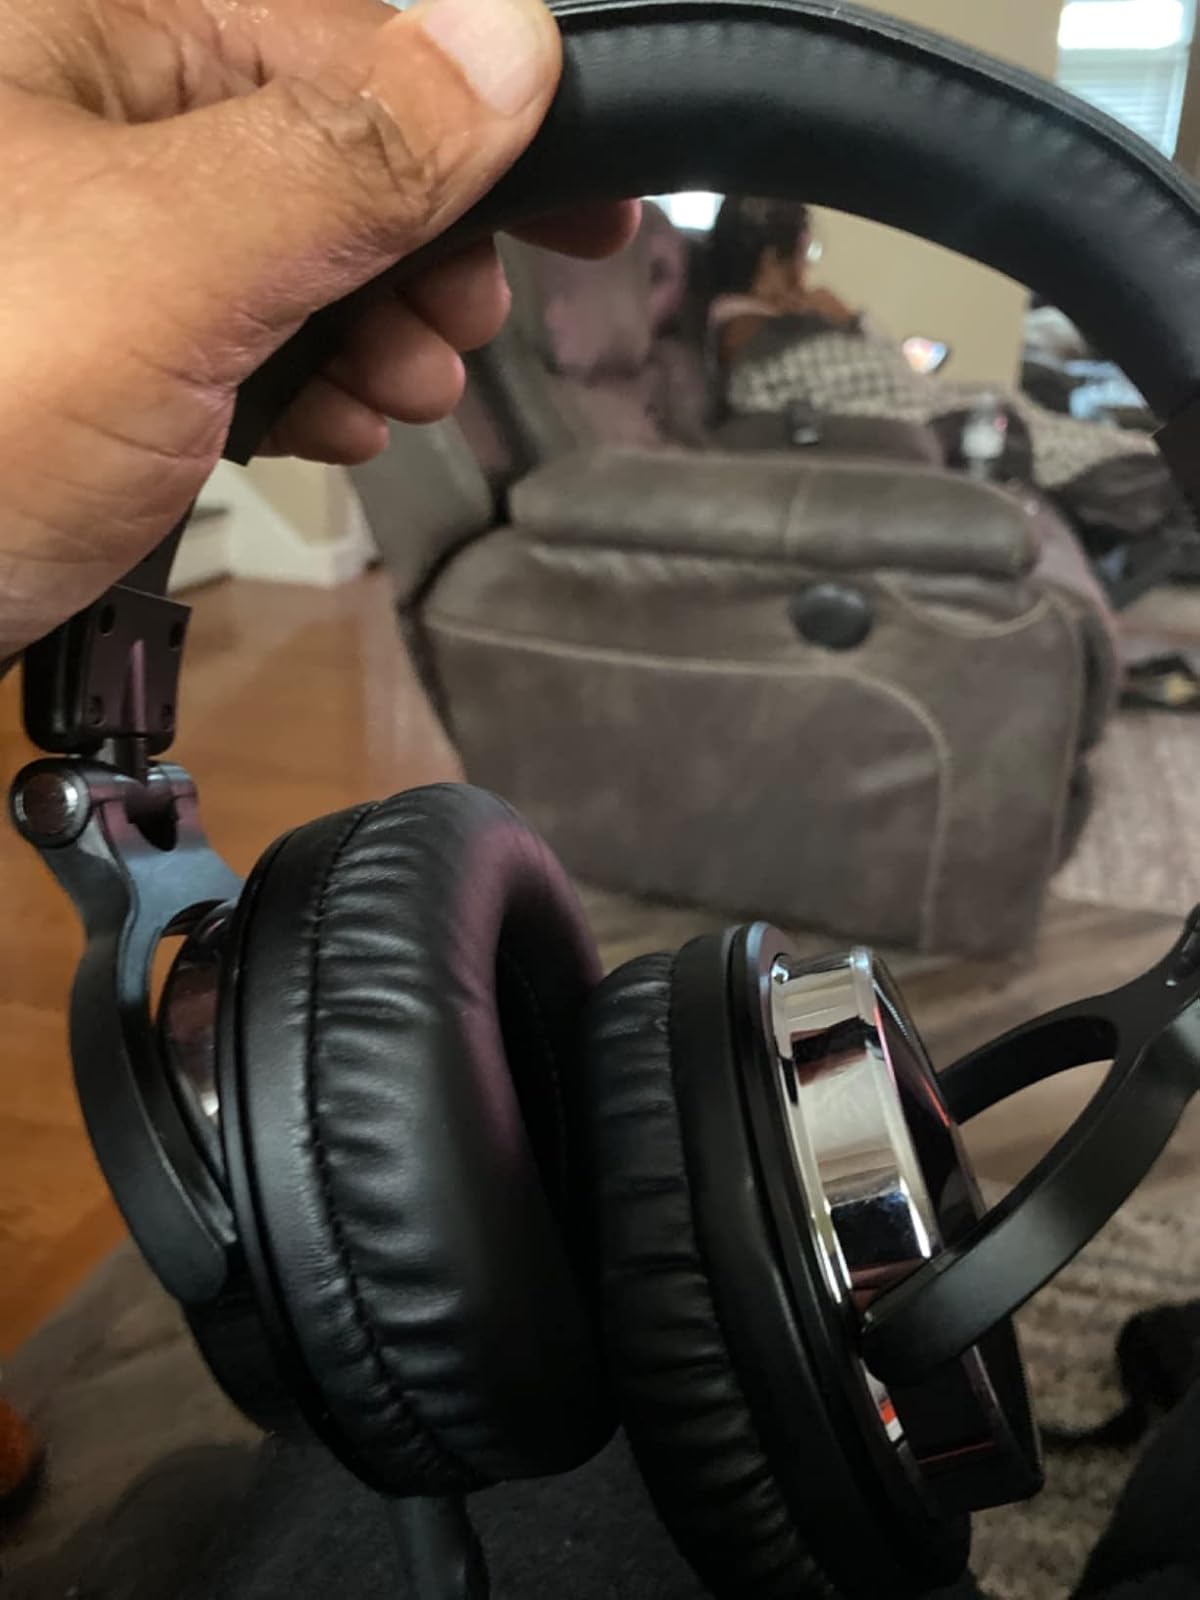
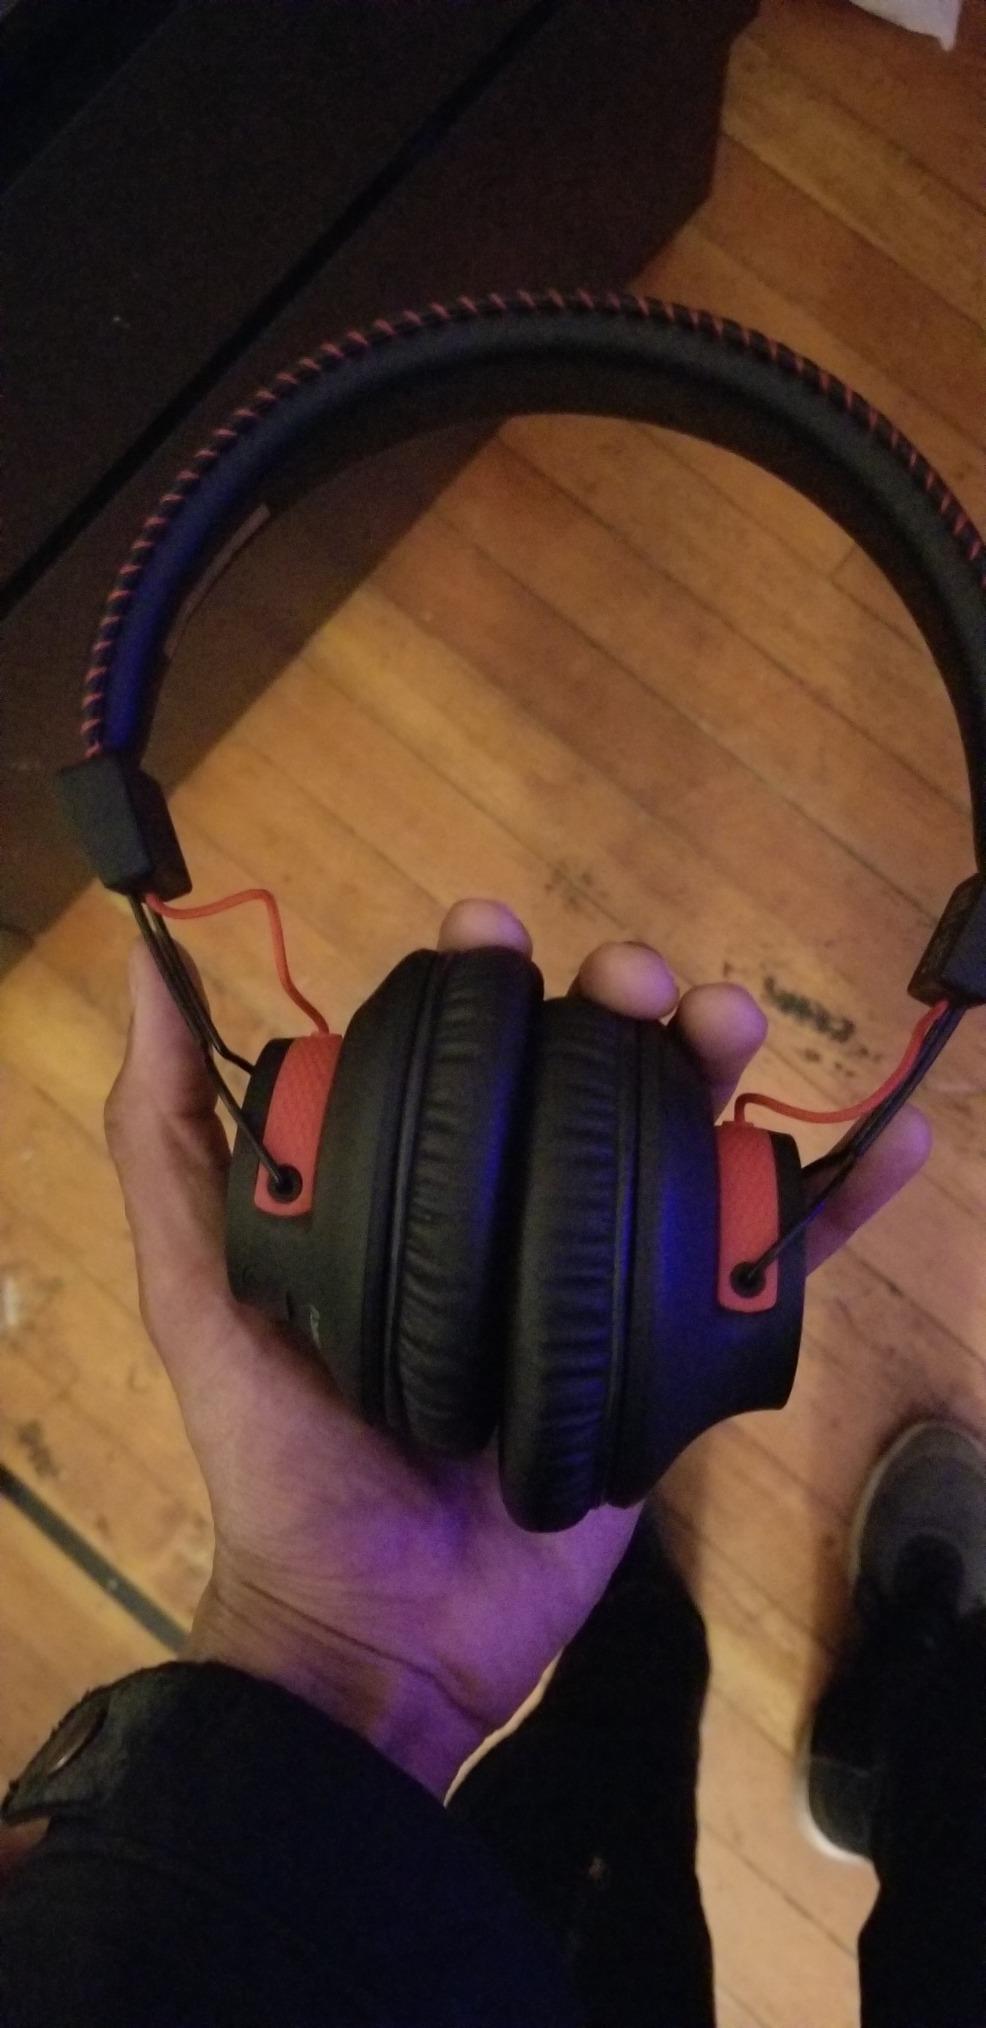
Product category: headphones
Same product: no